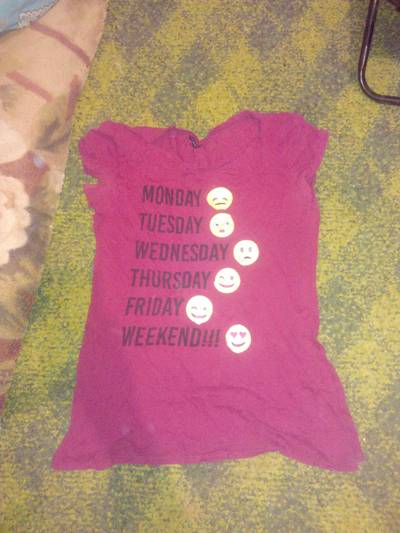
Waste category: clothes